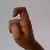
The image shows a hand gesture representing the letter 'X' in Indian Sign Language.